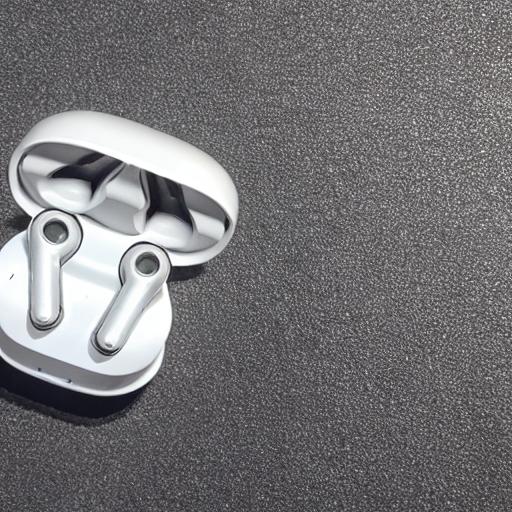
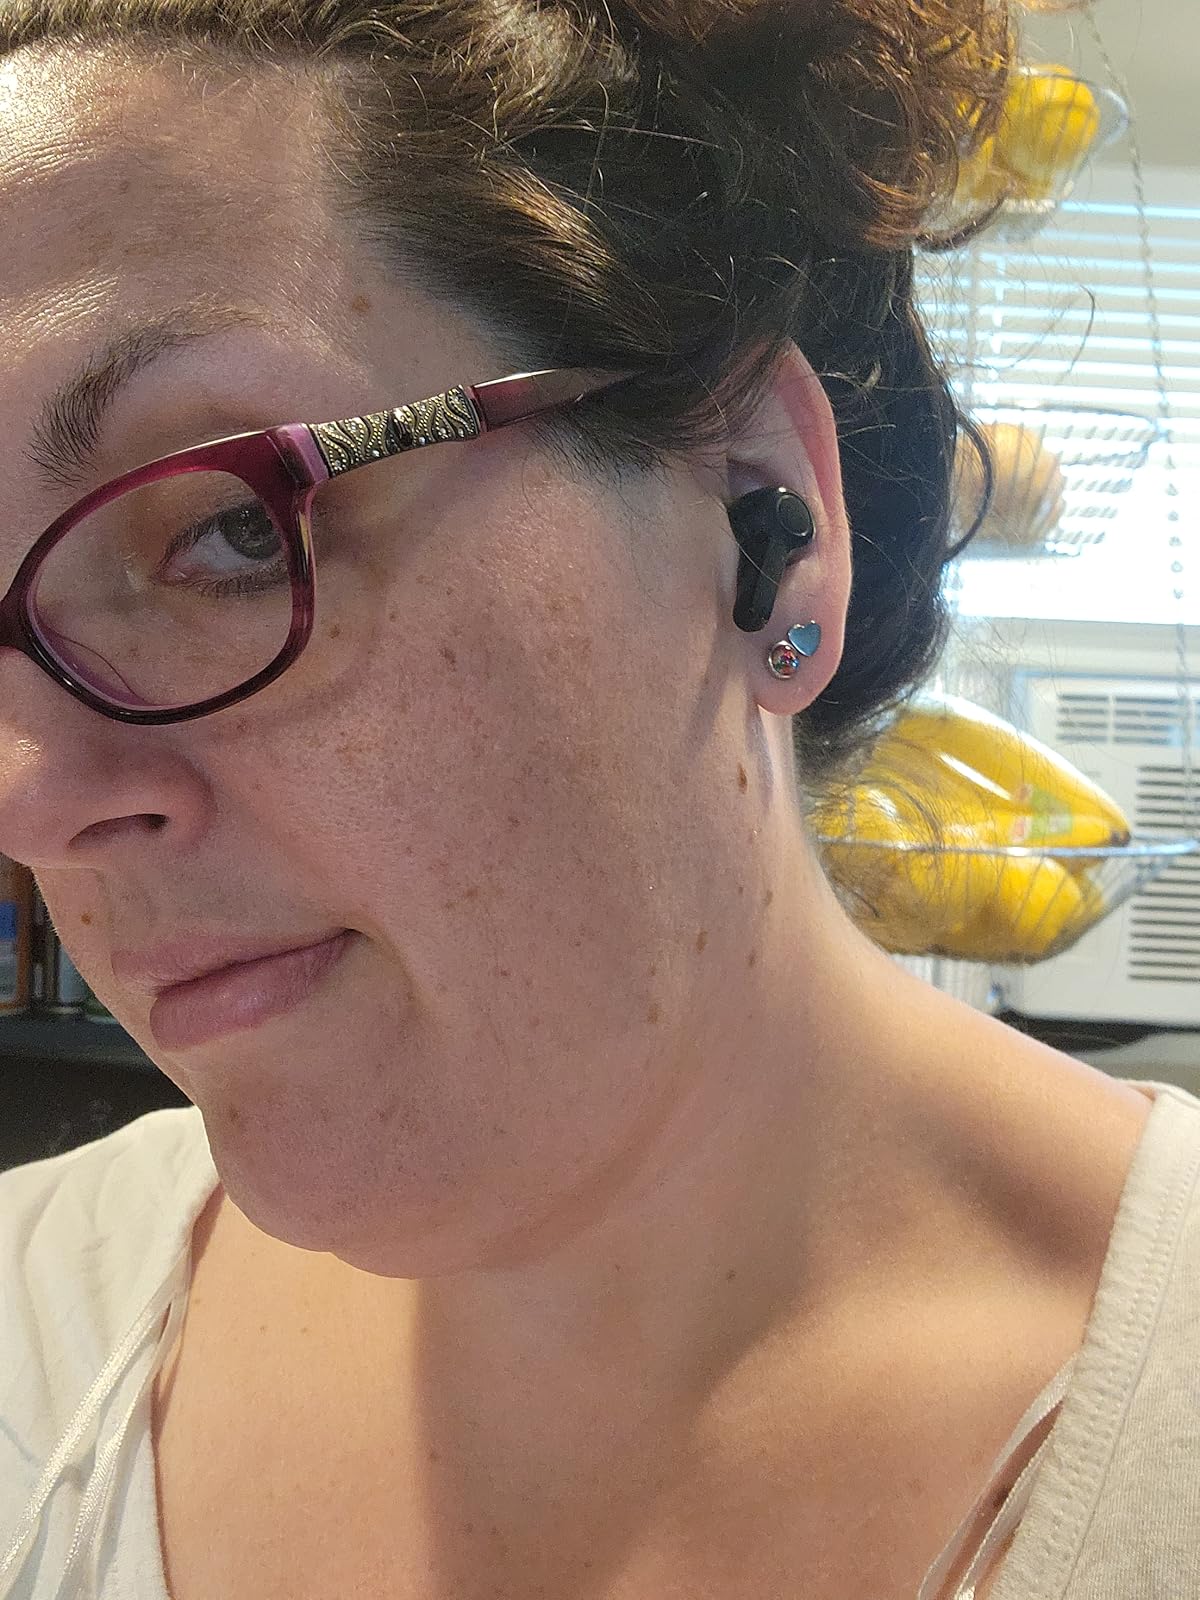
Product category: earbuds
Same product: no